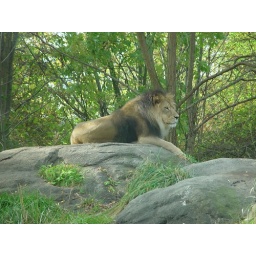
The male lion, lazing around on a rock. I notice that mostly lions just sit around.